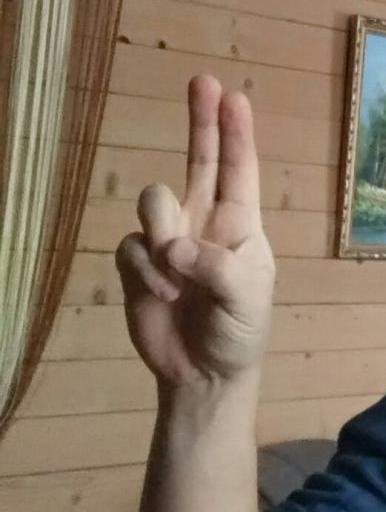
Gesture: two_up